Charles Loyd

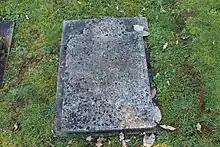
The grave of General Sir Charles Loyd in Peper Harow, Surrey.

Shortly afterwards, in June, Loyd succeeded Major General Henry Willcox as Director of Infantry at the War Office in London. This post was held until February 1941 when he was promoted to the acting rank of lieutenant general and became chief of staff to General Sir Alan Brooke, then the Commander-in-Chief, Home Forces, who had been a fellow student at the Staff College some twenty years earlier and who had long thought highly of "Budget" Loyd. He was to hold this post for just over a year before moving on to be General Officer Commanding-in-Chief Southern Command in March 1942. Knighted the following year, his last appointment was as Major-General commanding the Brigade of Guards and GOC London District in March 1944, a post which he held until he retired from the army, after the war, in 1947, after receiving a promotion to full general in 1946. He was appointed a Knight Commander of the Royal Victorian Order on 30 January 1947.